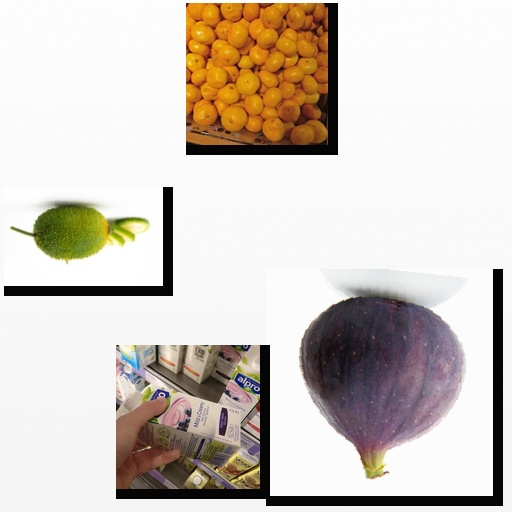
Food items: fig, satsuma, soyghurt, spiny_gourd